Don Cummings

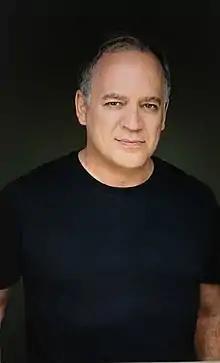
Cummings in 2019

Don Cummings was born in Bronxville, New York, and raised in Suffern. After graduating from Tufts University, where he wrote his first play, he took the two-year program of the Neighborhood Playhouse School of the Theatre in New York.